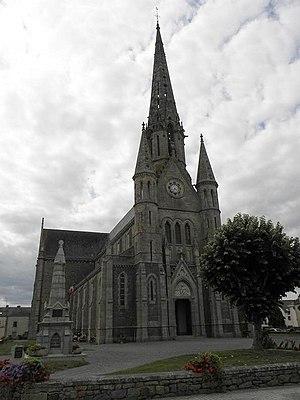
Église Saint-Jean-Baptiste à Bains-sur-Oust (Ille-et-Vilaine, Bretagne, France).
Bains-sur-Oust est une commune française située dans le département d'Ille-et-Vilaine en Région Bretagne. Ses habitants, les Bainsois et les Bainsoises étaient 3 361 au recensement de 2008.